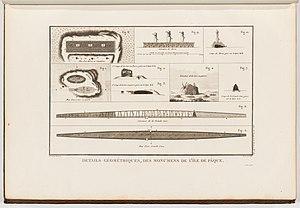
L’expédition de La Pérouse est une expédition « de découverte » commandée à partir de 1785 par Jean-François de La Pérouse, et sous l'impulsion du roi de France Louis XVI, dans le but d'effectuer une exploration de l'océan Pacifique dans la lignée de James Cook voire d'effectuer une circumnavigation du globe. Les navires de l'expédition, La Boussole et L'Astrolabe, s'échouèrent à Vanikoro ce qui mit un terme à l'expédition en 1788. Des survivants s'installèrent temporairement sur place avant de disparaître.